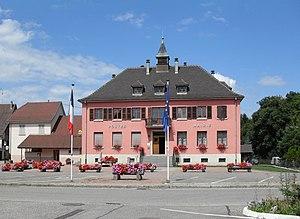
La mairie et la poste de Durmenach
Durmenach est une commune française située dans le département du Haut-Rhin, en région Grand Est.